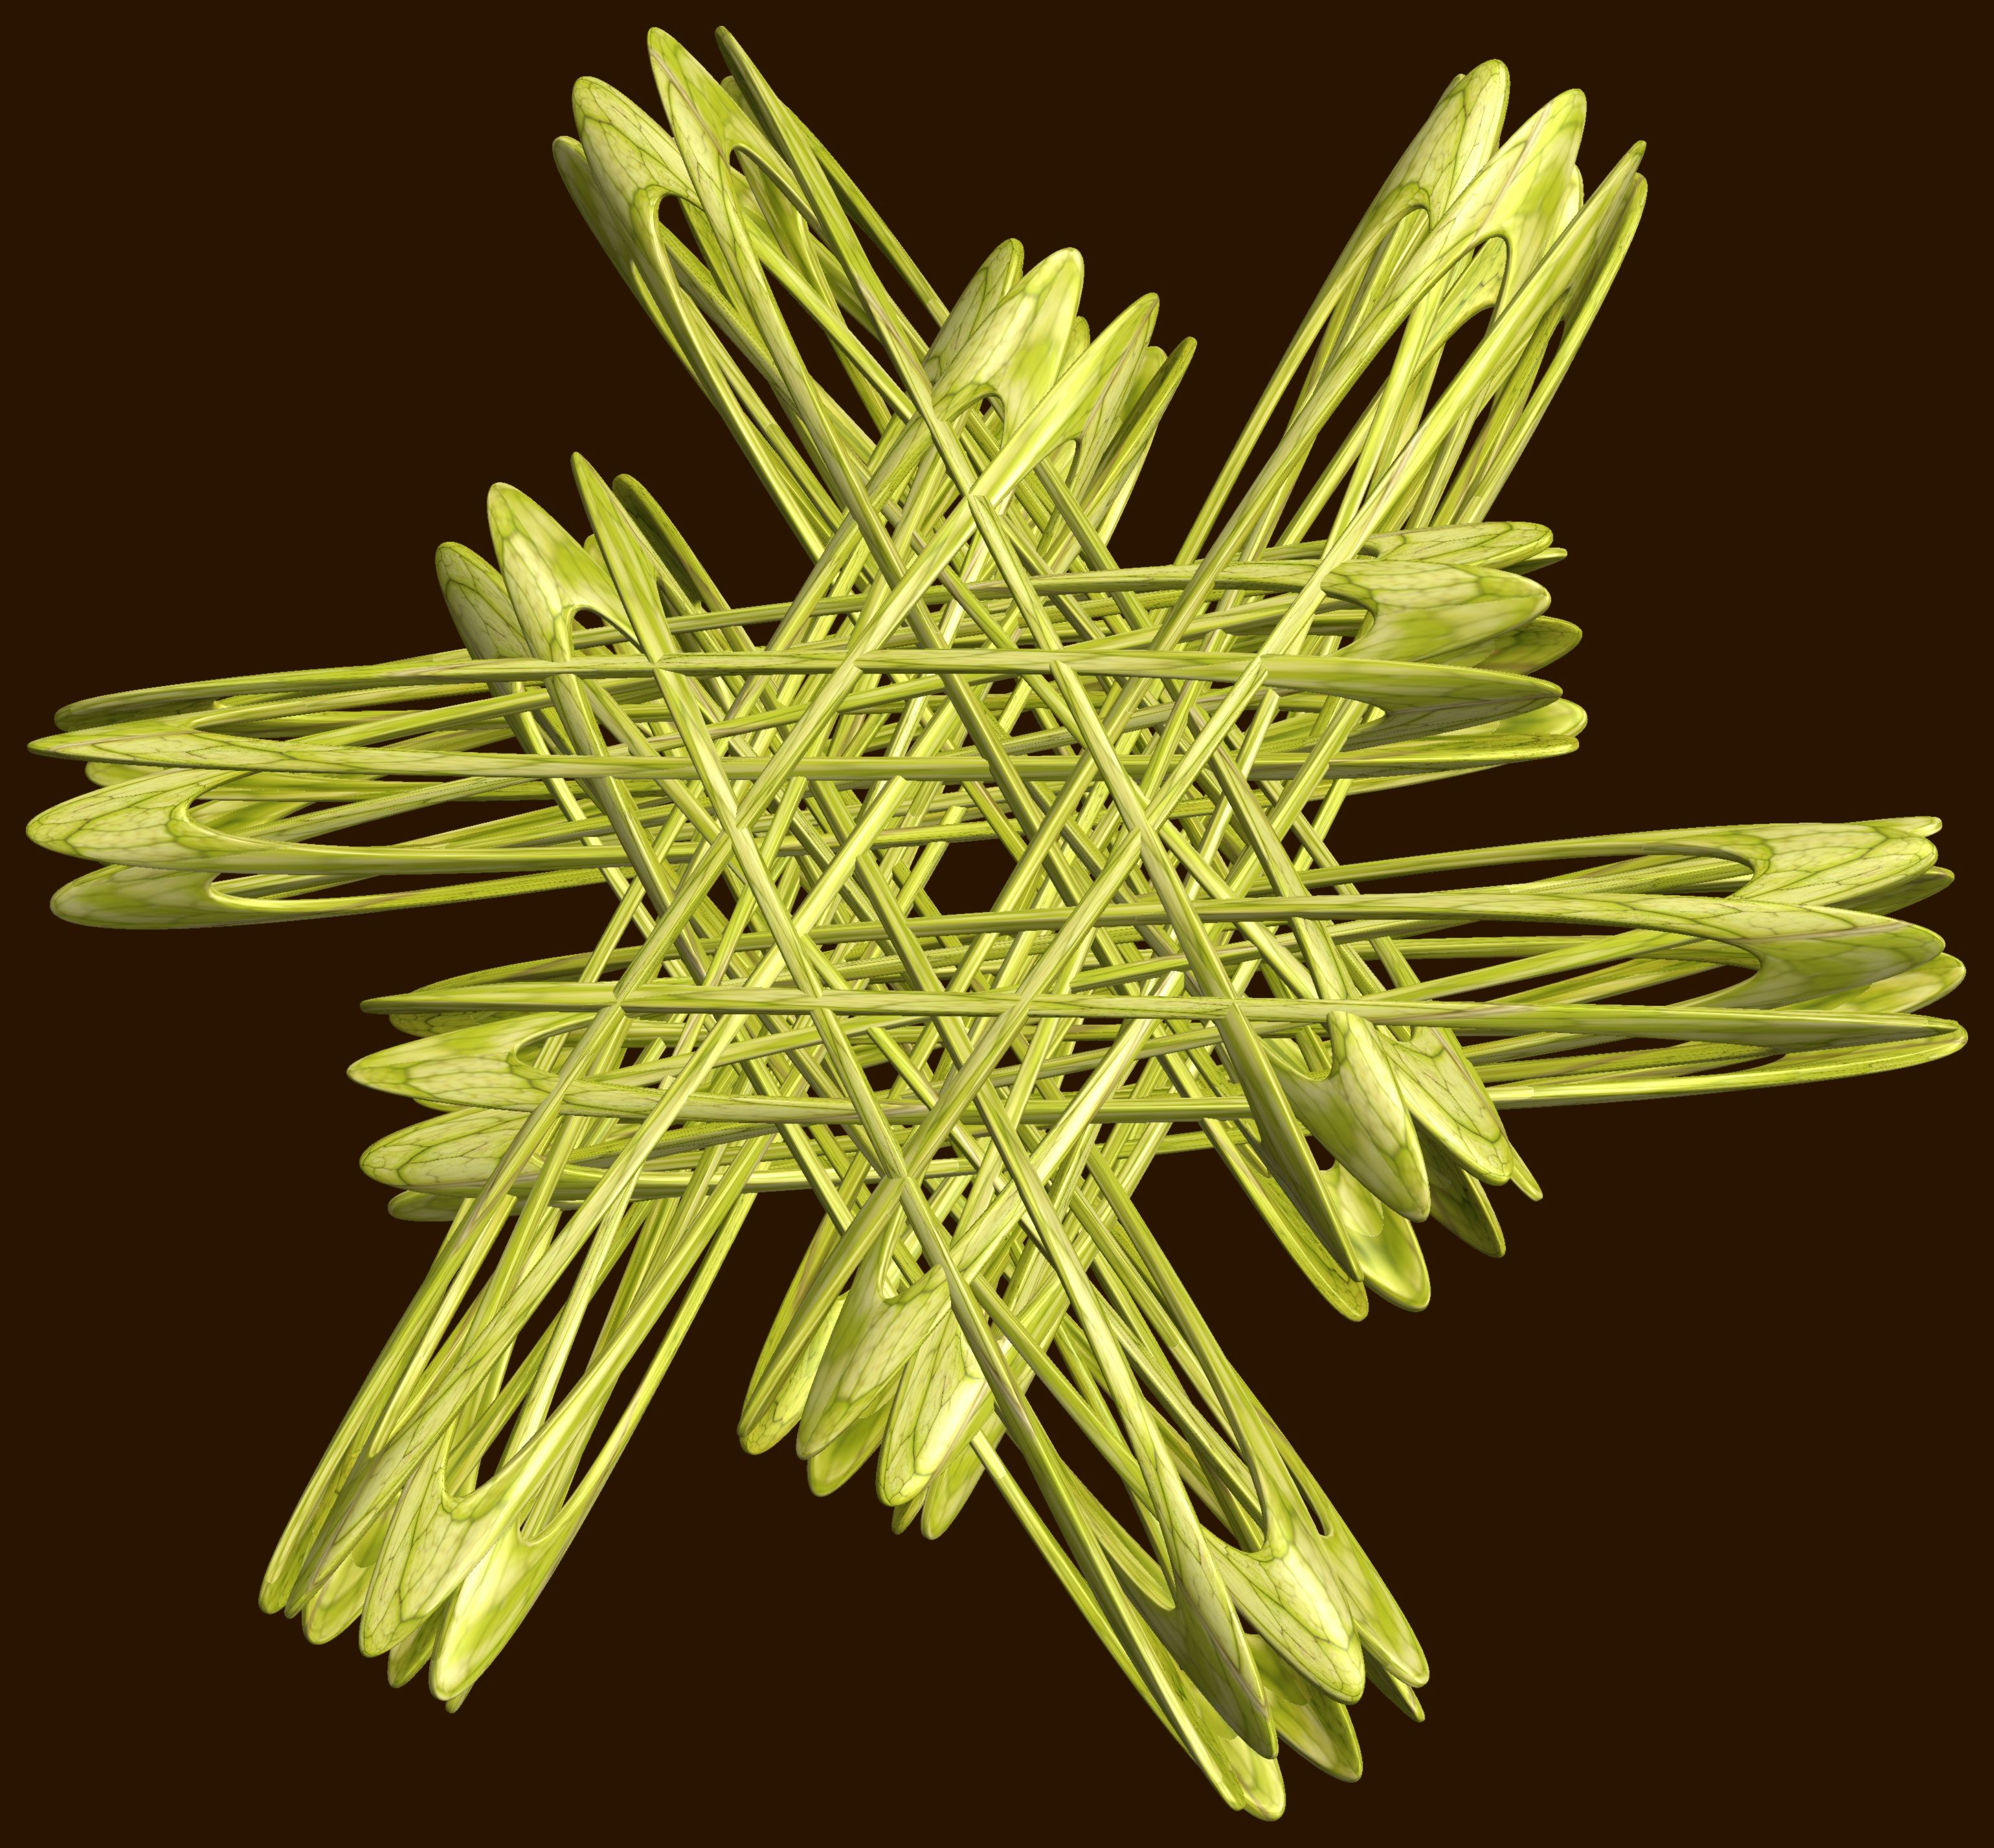
branch, structure, plant, texture, leaf, flower, pattern, green, figure, design, symmetry, 3d, graphic, knot, mathematica, cg, parametricplot3d, code, program, algorithm, abstruct, mapping